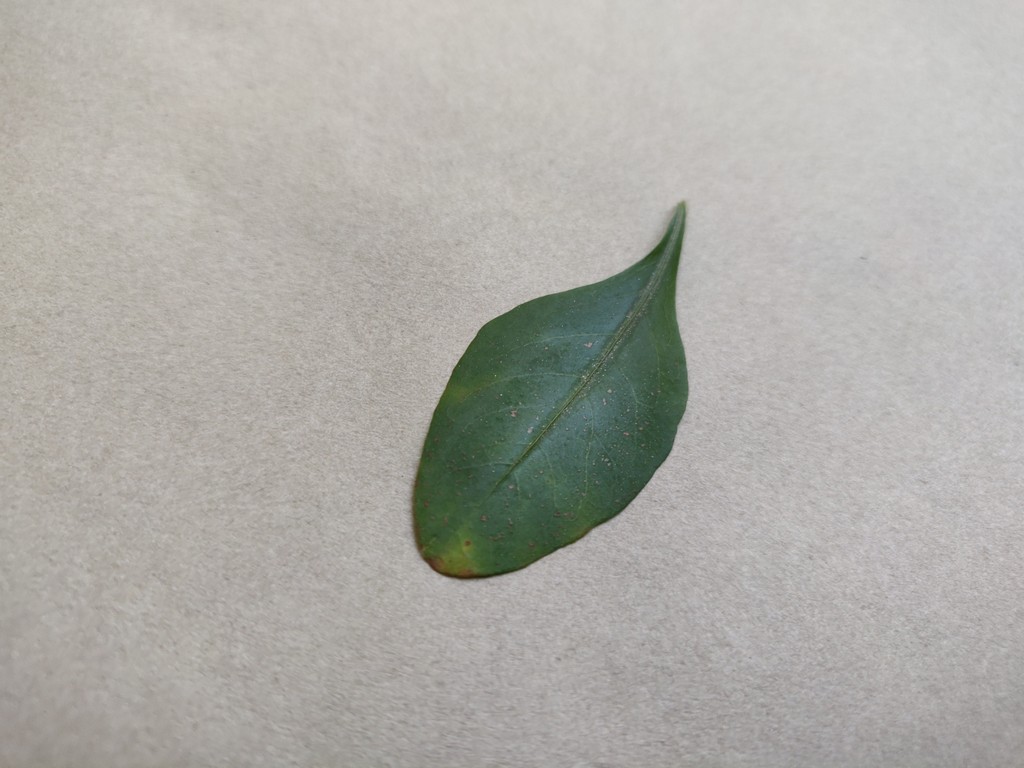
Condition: Unhealthy
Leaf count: single
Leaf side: front